Vitreography

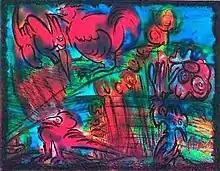
Glen Alps, "Pilchuck Summer" (1987) Edition of 40. Plate size: 18 × 24 inches. This color print on paper is an intaglio vitreograph. It was printed from a glass matrix.

In addition to being relatively inexpensive, glass is chemically inert. It does not oxidize, nor does it change or interact with the composition of printing inks, especially yellows and whites, which can turn green or gray in contact with metal plates. According to Claire Van Vliet of Janus Press, intaglio vitreographs also have an advantage over metal in that the glass plate wipes cleanly in non-image areas, allowing bright white to coincide with “black that is velvety as a mezzotint” in the finished print.